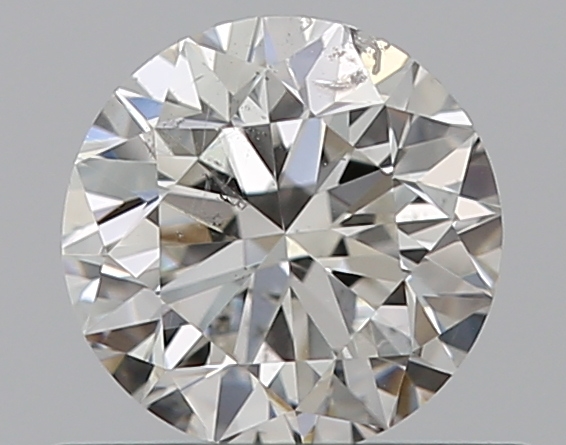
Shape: round
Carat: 0.5
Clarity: SI1
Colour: H
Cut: VG
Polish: EX
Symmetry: VG
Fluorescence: N
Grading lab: GIA
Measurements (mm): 4.94 x 4.99 x 3.18